Caja de Guadalajara

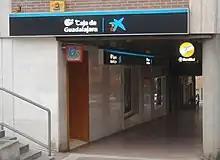
Caja de Guadalajara urban branch 11 at 6 Julián Besteiro street in Guadalajara. It shows the corporate colors of La Caixa/CaixaBank and the brand "Caja de Guadalajara" next to the logo of La Caixa/CaixaBank.

As part of the integration agreement between CaixaBank and Banca Cívica, the savings banks that created the latter agreed that, although the brands of the savings banks that were shareholders of Banca Cívica would continue to be owned by said savings banks, CaixaBank could use, during the term of the shareholders' agreement (4 years), "in the branches coming from Banca Cívica that are located in the territories of origin of each of the savings banks, the brand of the corresponding savings bank together with the CaixaBank and la Caixa logo, thus contributing to the maintenance and development of customer loyalty". In this way, CaixaBank maintained the brand "Caja de Guadalajara" in the branches coming from Banca Cívica in the province of Guadalajara, "due to its roots, history, significance, contribution and penetration in the province of Guadalajara", as it did with the brands "CajaCanarias", "Caja Navarra (can)", "Caja de Burgos" and "Cajasol". In December 2012, the integration of both the technological platform and the operations of Caja de Guadalajara into CaixaBank was completed. The accounts of the former Caja de Guadalajara's customers adopted CaixaBank's numbering.